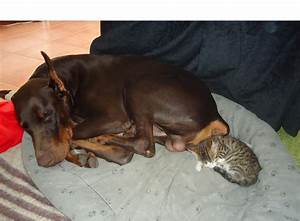
Label: dog